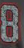
Number: 8